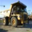
Label: truck